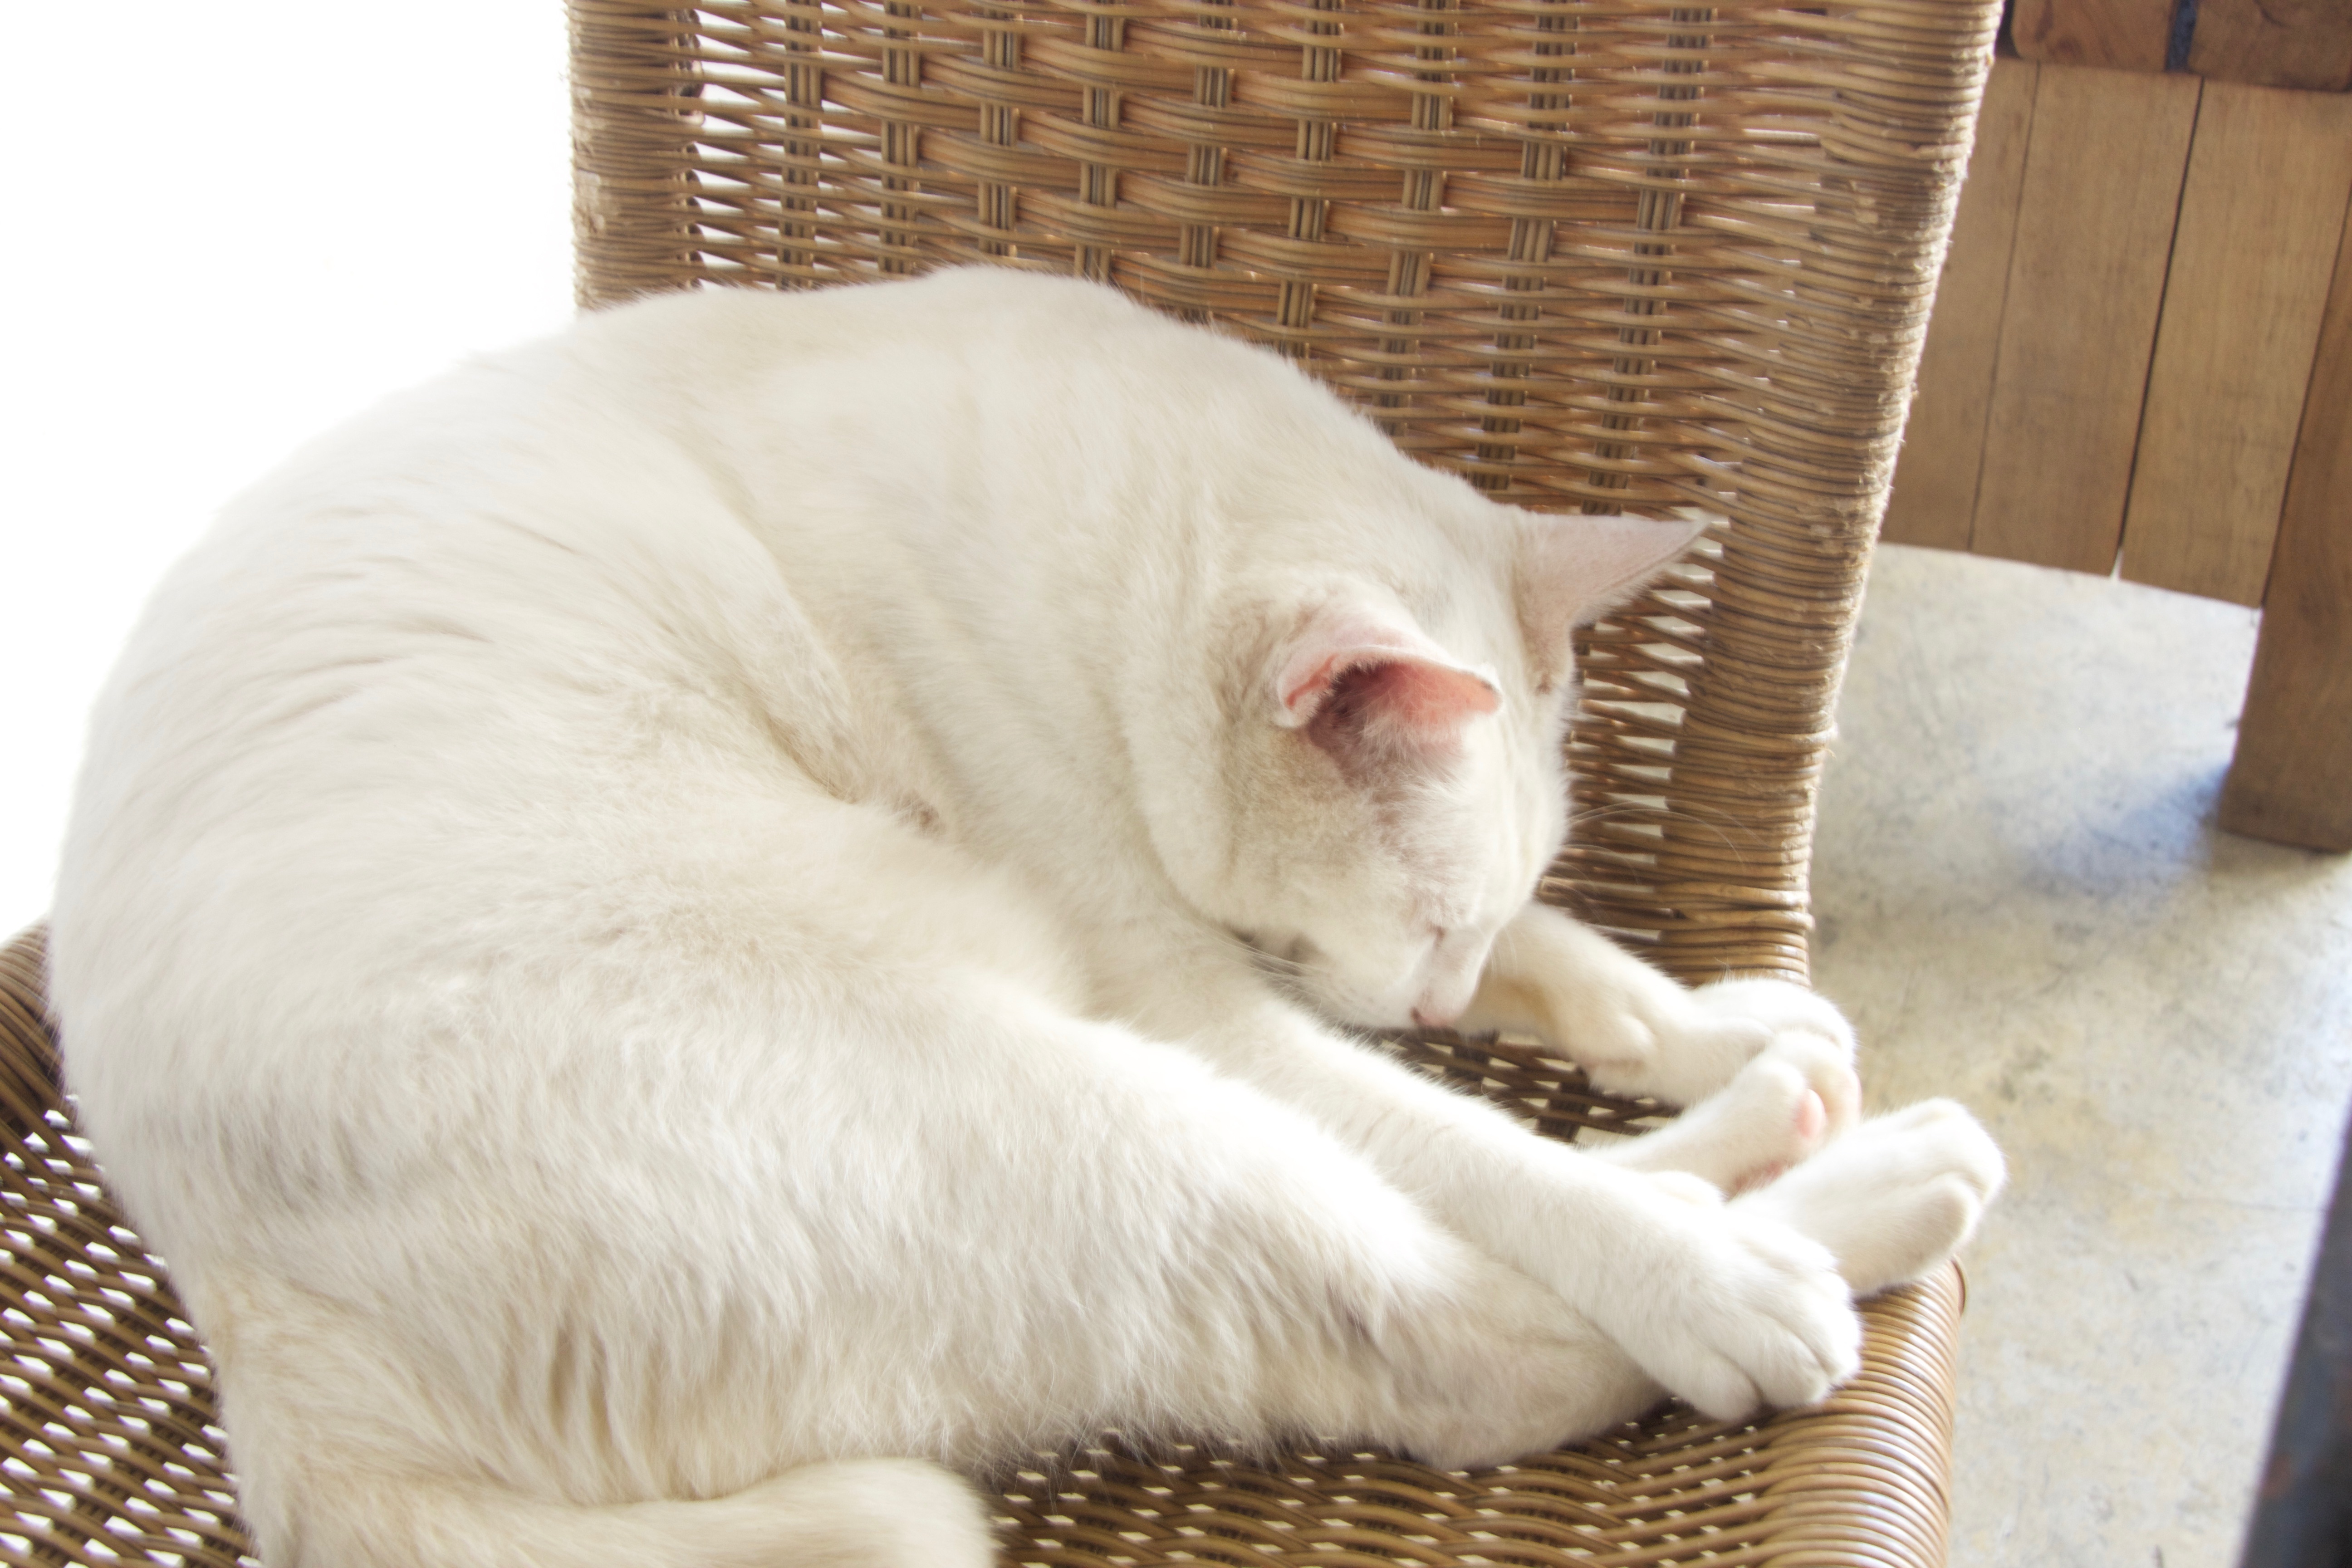
white, cat, mammal, yawn, nap, nose, whiskers, vertebrate, small to medium sized cats, cat like mammal